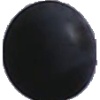
Label: blue_grape